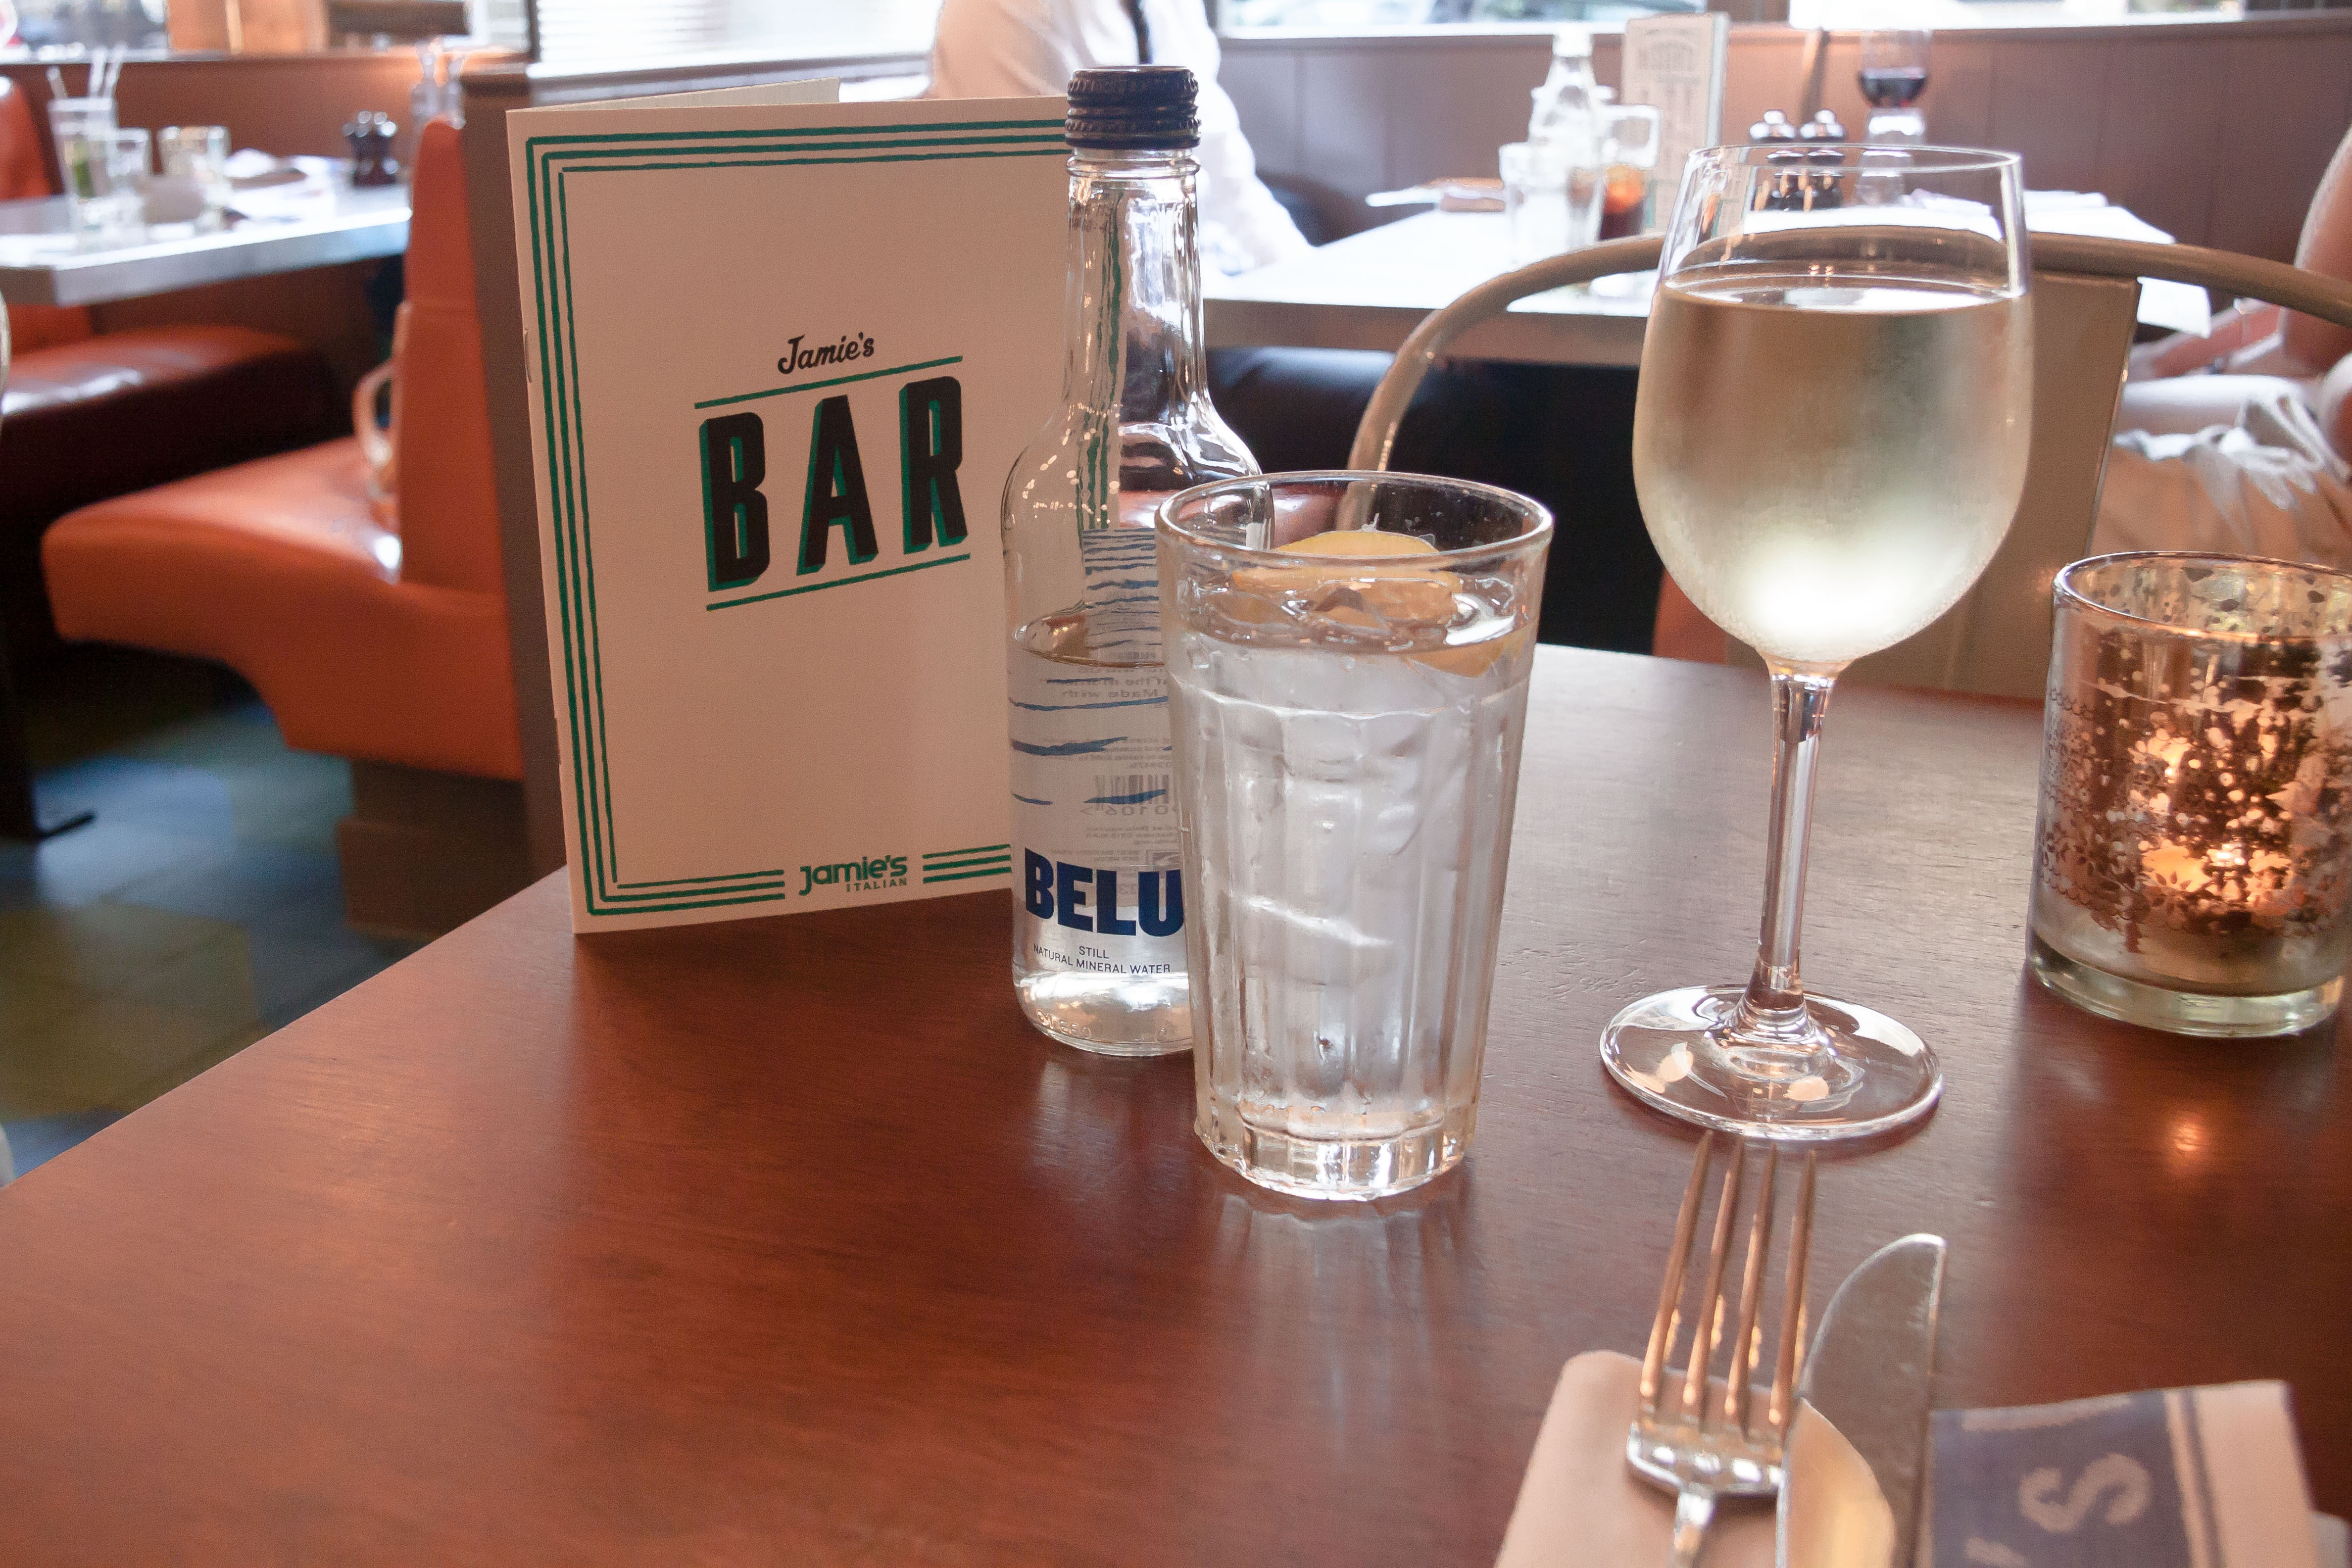
restaurant, bar, meal, drink, bottle, lighting, wine glass, england, design, bristol, italian, water glass, beverage list, distilled beverage, celebrity chef, jamie oliver's